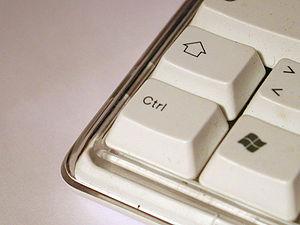
La touche CTRL du clavier Windows
Contrôle est une touche de clavier d'ordinateur qui, lorsqu'elle est utilisée conjointement avec une autre touche, permet l'accès à des fonctions spéciales. La touche contrôle est une touche dite modifiante ; son emploi est similaire à celui de la touche de majuscule : comme celle-ci, son activation isolée ne produit aucune action. Elle est souvent présente deux fois, aux extrémités gauche et droite du clavier.